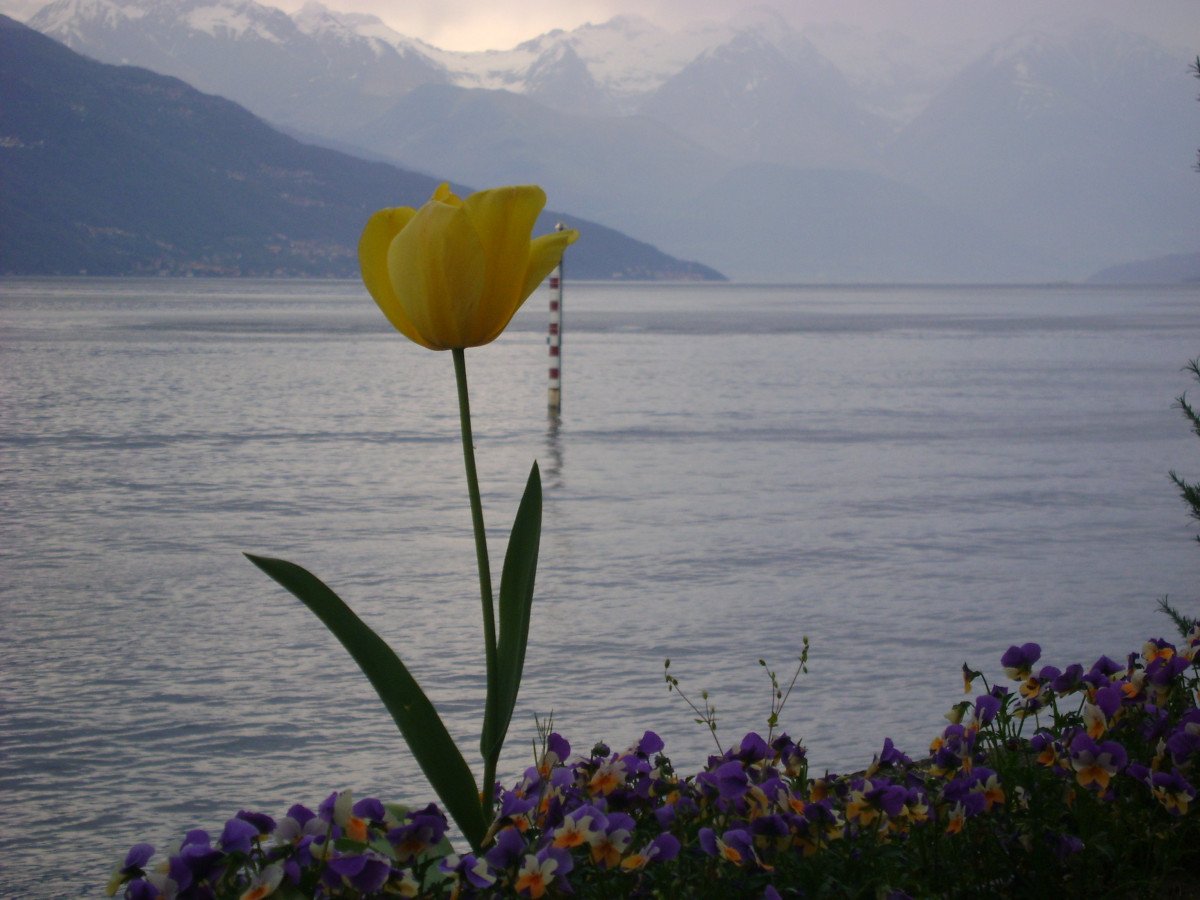
Tags: coast, nature, mountain, meadow, morning, flower, lake, flora, wildflower, flowering plant